Suddenly Naked

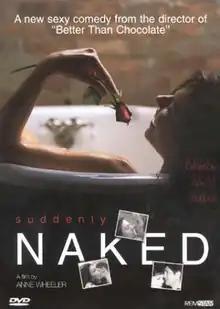

Suddenly Naked is a 2001 drama film directed by Anne Wheeler, written by Elyse Friedman, and starring Wendy Crewson and Peter Coyote.